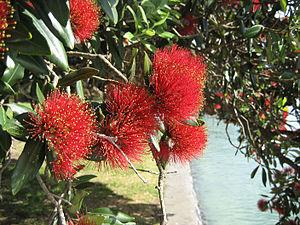
Metrosideros est un genre de plante de la famille des Myrtacées incluant une cinquantaine d'espèces d'arbres, arbustes et lianes originaires des îles du Pacifique, des Philippines à la Nouvelle-Zélande en passant par les Îles Bonin, la Polynésie et la Mélanésie. On en trouve également en Afrique du Sud.